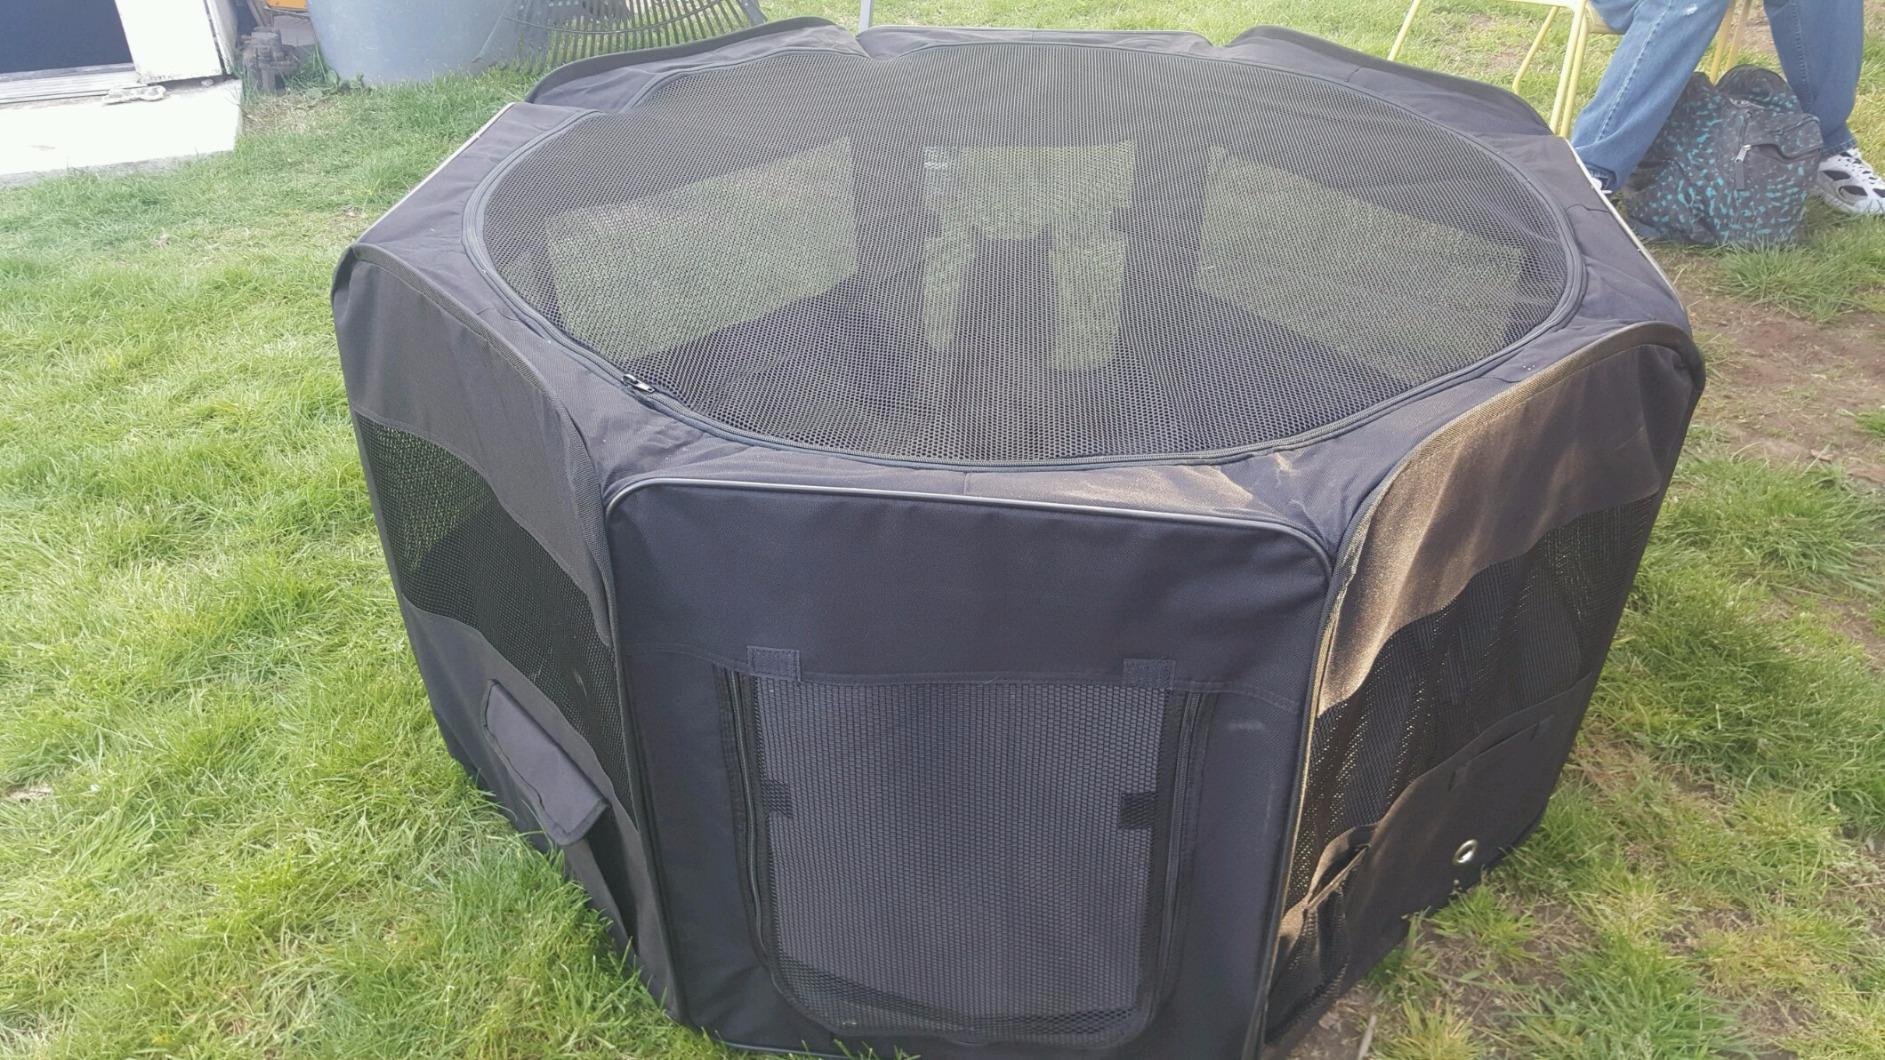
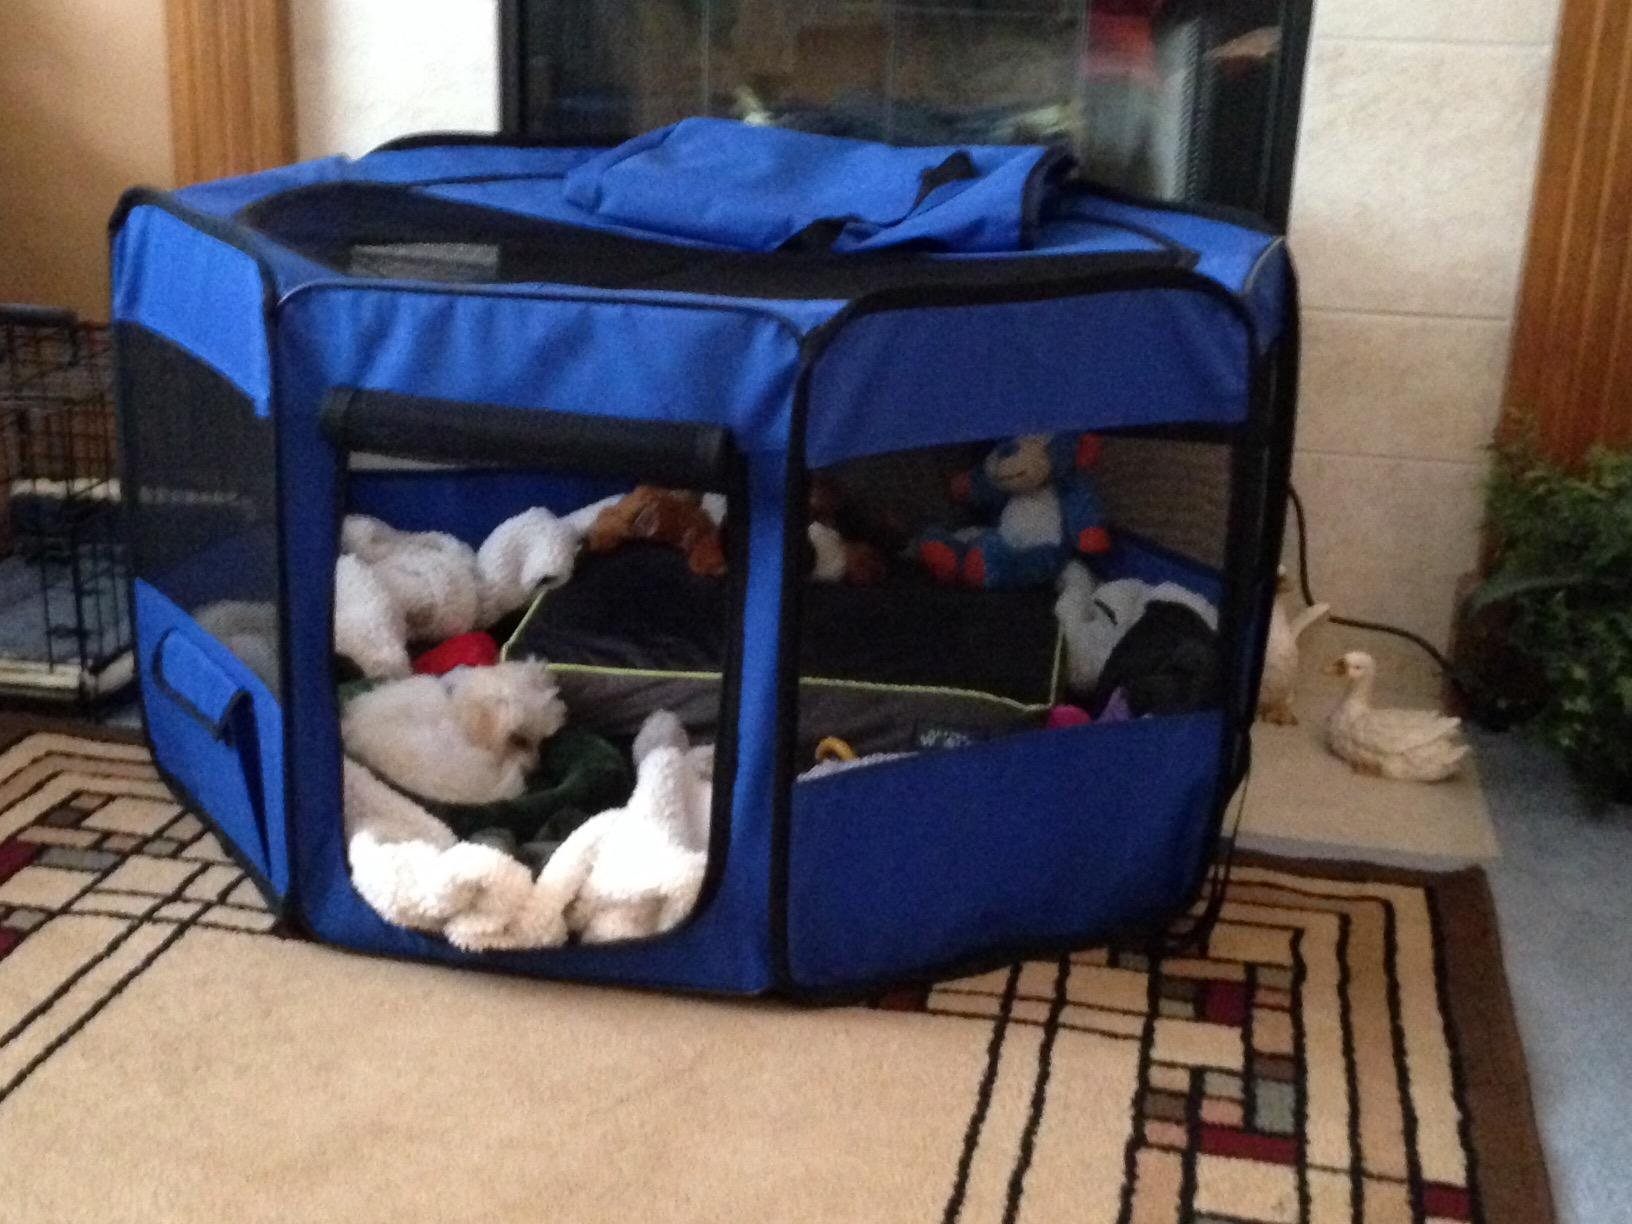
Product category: items_kennel
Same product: no